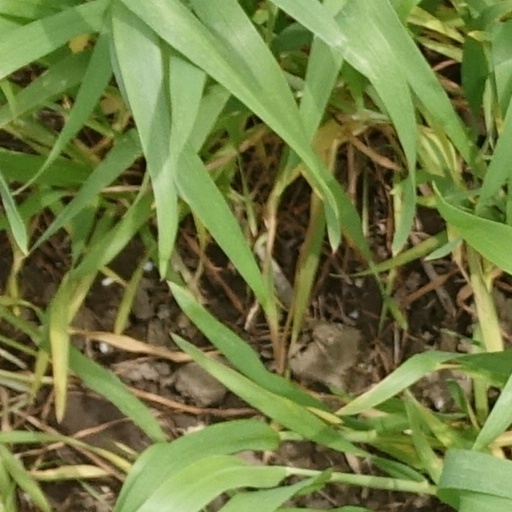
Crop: wheat